Secret Magic Control Agency

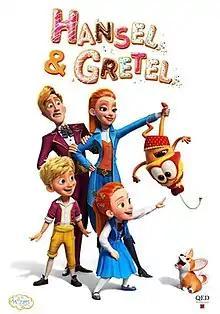
Russian theatrical release poster

Secret Magic Control Agency (also known as Hansel & Gretel) is a 2021 English-language Russian animated spy comedy film directed by Aleksey Tsitsilin and written by Analisa LaBianco, Vladimir Nikolaev, Jeffery Spencer, Tsitsilin, and Aleksey Zamyslov. Produced by Wizart Animation, CTB Film Company, and QED International, the film is a loose adaptation of the fairy tale "Hansel and Gretel" by the Brothers Grimm.